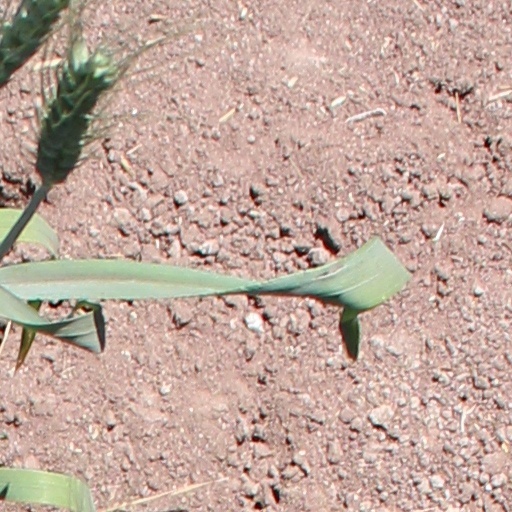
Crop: wheat